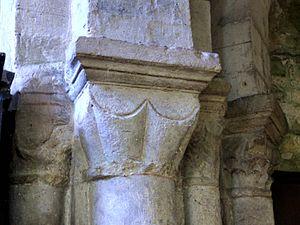
L'église Saint-Pierre-et-Saint-Paul est une église catholique paroissiale située à Acy-en-Multien, dans l'Oise. Elle appartient, pour l'essentiel, à la période de transition du roman vers le gothique, et date du milieu du XIIᵉ siècle. Derrière des abords décevants, se cache un édifice tout à fait remarquable et d'une rare cohérence stylistique, qui n'exclut que le croisillon nord et les deux chapelles rectangulaires qui flanquent la seconde travée du chœur. La base du clocher est la partie la plus ancienne de l'église, et possède l'une des voûtes d'ogives les plus anciennes du département, et d'intéressants chapiteaux archaïques, mais l'emploi de l'arc brisé ne permet guère de la faire remonter avant 1125. Le chœur date des années 1140, et ses chapiteaux annoncent déjà le style gothique primitif, tout comme ses voûtes d'ogives, dont le bombement est caractéristique des voûtes romanes. Avec la nef de plan basilical des années 1150, qui est autrement plus élevée, l'église Saint-Pierre-et-Saint-Paul offre un bel ensemble de voûtes d'ogives anciennes.